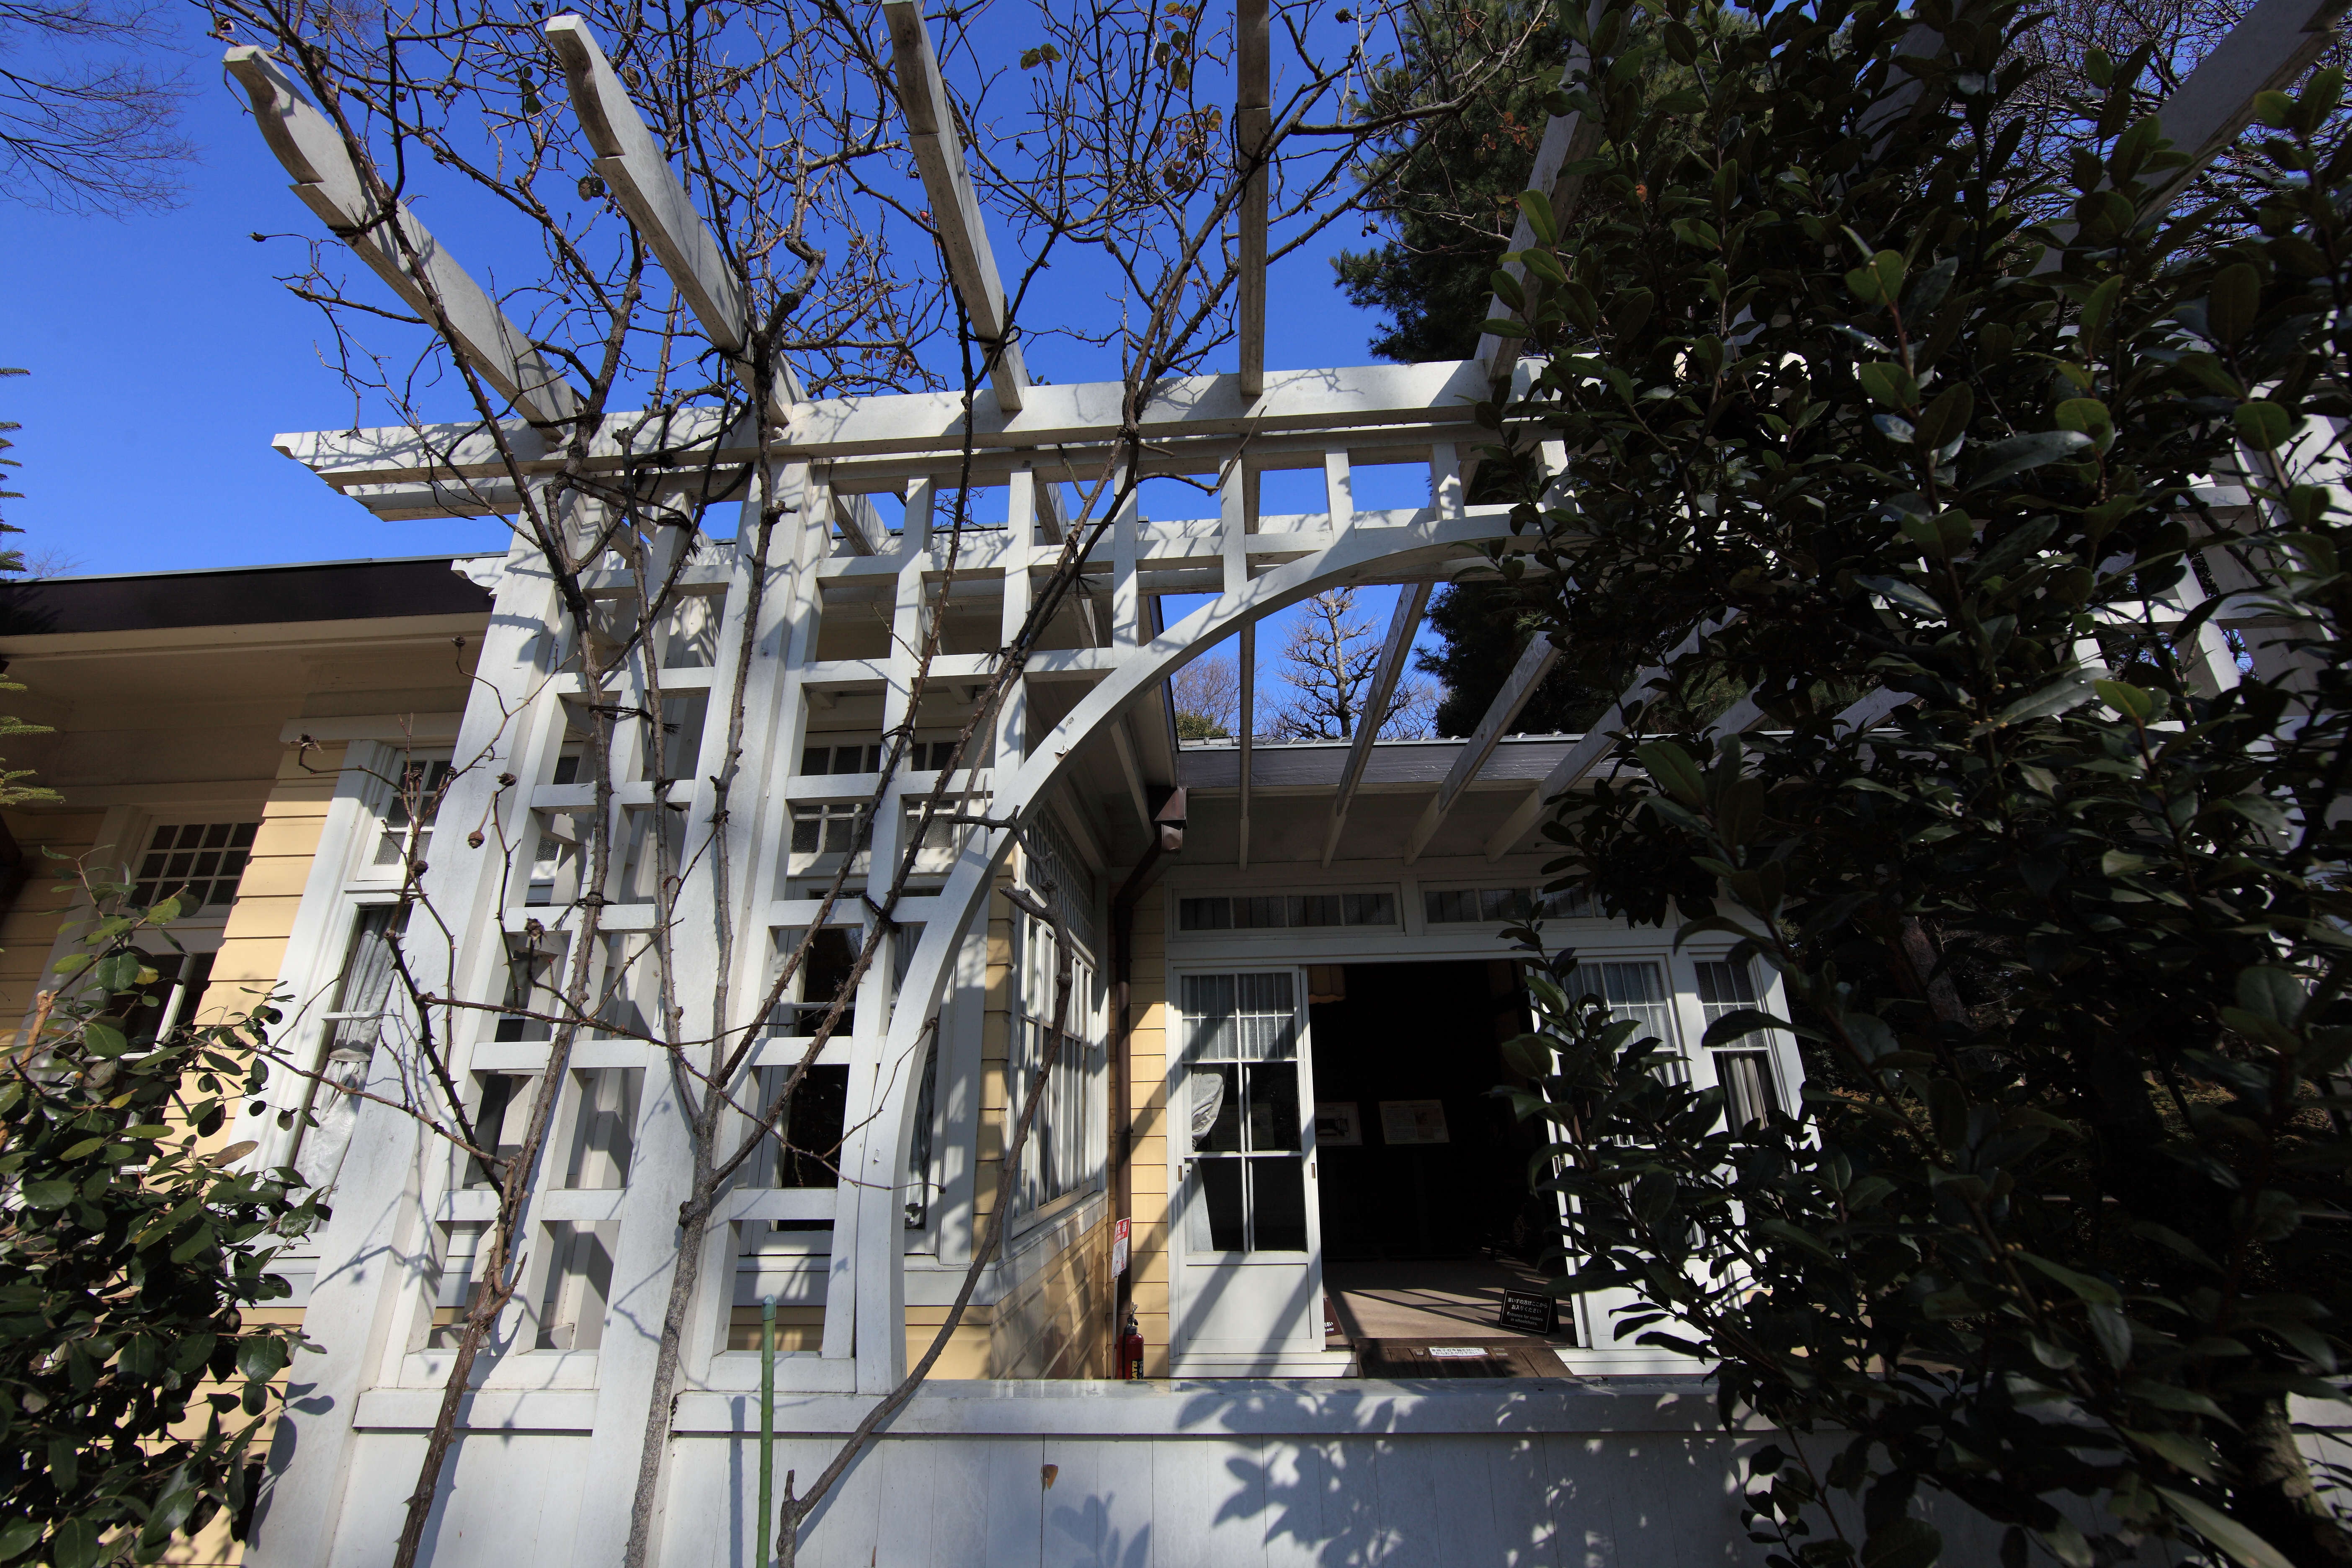
tree, architecture, house, home, high, exterior, cool image, design, 5d, hires, markii, hi, res, resolution, urban area